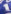
Number: 1